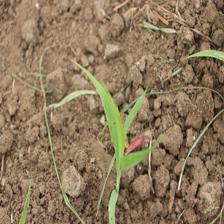
Label: Sorghum